Bohdan Gonsior

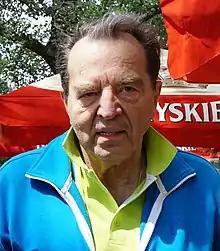
Gonsior in 2016

Bogdan Kazimierz Gonsior (also spelled Bohdan, born 16 February 1937) is a Polish fencer. He won a bronze medal in the team épée event at the 1968 Summer Olympics.